RAB Racing

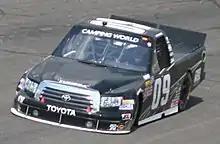
John Wes Townley at Rockingham Speedway in 2012

For 2012, RAB formed a Craftsman Truck Series team with longtime driver John Wes Townley, using the number 09. However, Townley was cited with a DUI before Speedweeks, resulting in his suspension by RAB. Townley was replaced by Travis Kvapil for Daytona. Townley returned the next race, at Martinsville. After competing for Rookie of the Year honors in 2012 and collecting his best series finish of eighth at Pocono Raceway, Townley left the team and joined Red Horse Racing for 2013.